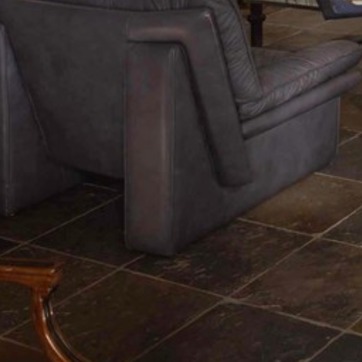
Material: leather